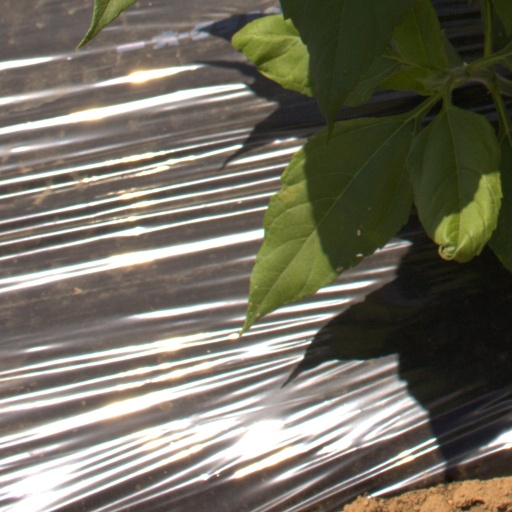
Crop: Jerusalem artichoke